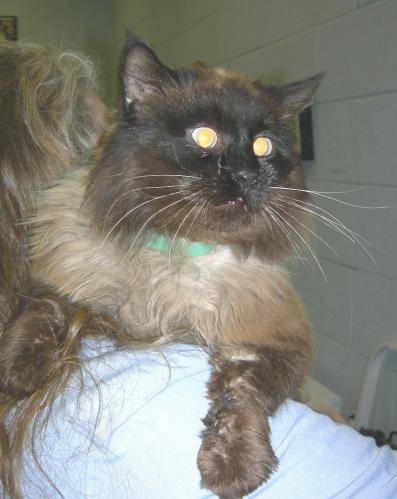
Label: cat